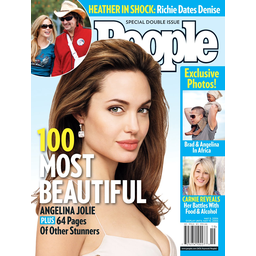
Label: paper